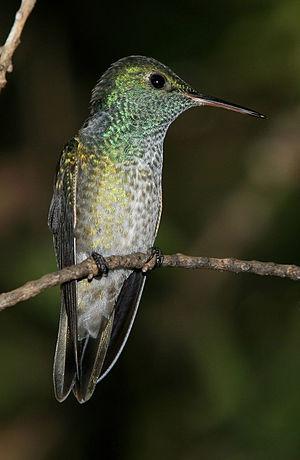
L'Ariane versicolore est une espèce d'oiseaux de la famille des Trochilidae.